Katherine Barrell

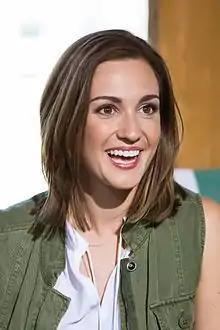

Katherine Barrell is a Canadian actress, writer, producer, and director. She is best known for her role as Sheriff Nicole Haught in the Syfy supernatural weird West television series "Wynonna Earp". In 2020, she joined the cast of the fantasy comedy-drama television series "Good Witch" as Joy Harper.